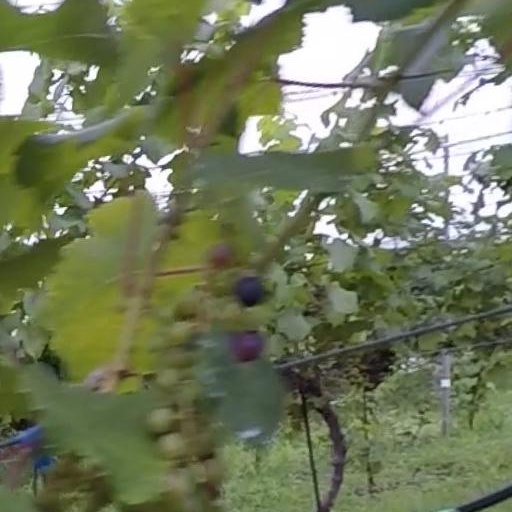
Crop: grape